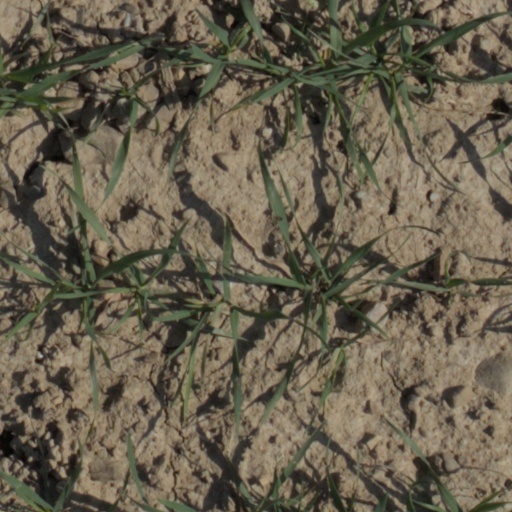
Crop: wheat